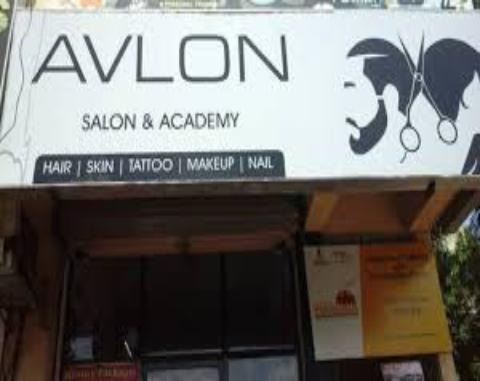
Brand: Avlon
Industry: Necessities